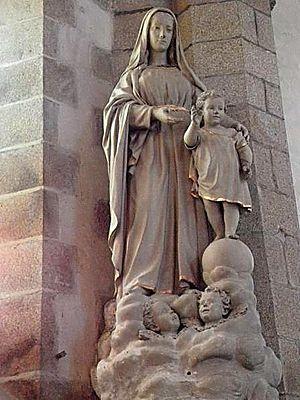
Vierge à l'Enfant. Statue de l'église Saint-Léonard de Fougères (35).
Amand Pierre Harel, né le 24 avril 1836 à La Selle-en-Luitré, et mort le 8 mai 1885 à Paris, est un sculpteur français.
Saint-Léonard de Fougères est une des églises paroissiales de Fougères, en France. Elle est située dans la haute ville au voisinage immédiat de l'hôtel de ville et du jardin public. L'impasse Saint-Léonard la sépare du siège de la Chambre de commerce et d'industrie du pays de Fougères.